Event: Nepal Earthquake
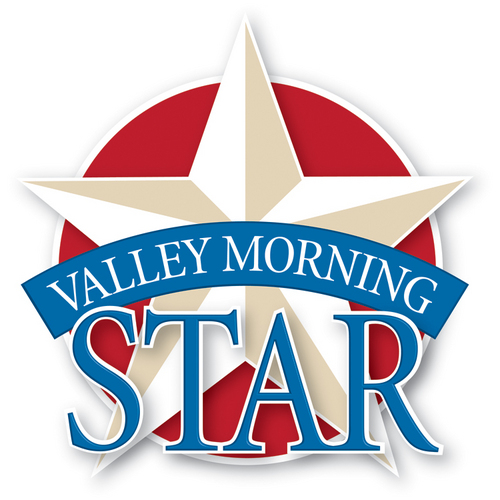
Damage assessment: no_damage